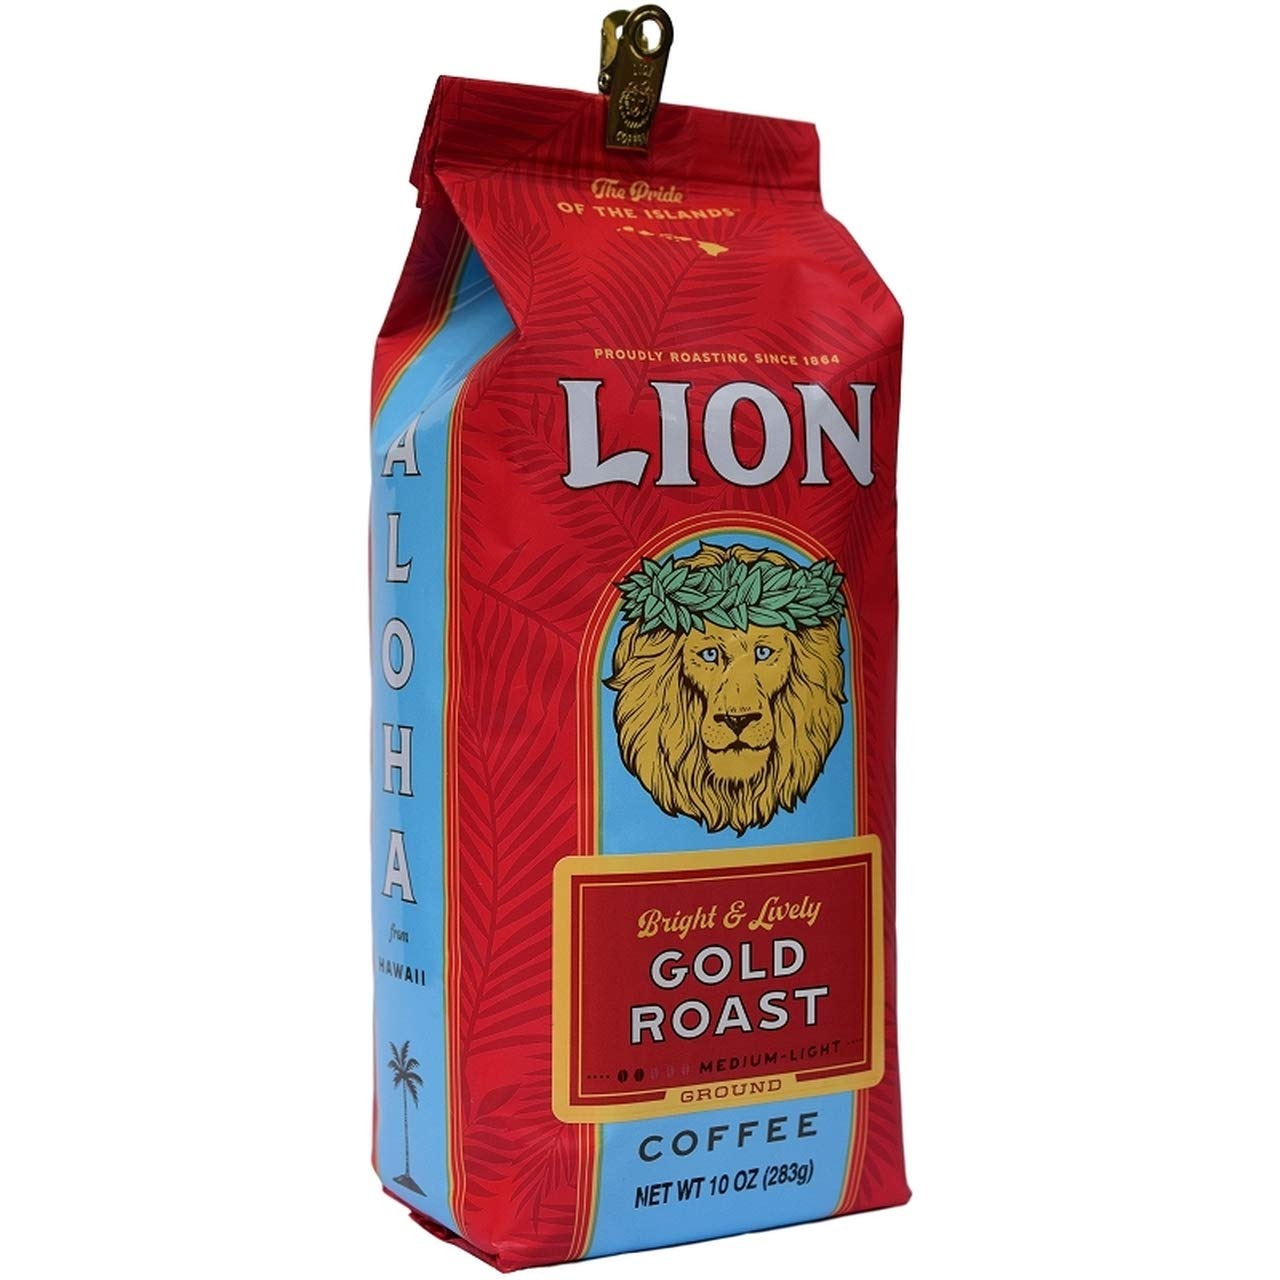
Item Name: LION Coffee Kona Gold - Ground Drip
Bullet Point 1: 7 ounces of LION Coffee Kona Gold
Bullet Point 2: Kona Blend
Bullet Point 3: Extremely hard to find outside of Hawai
Bullet Point 4: Light nutty pleasantly mellow taste
Bullet Point 5: a blend of fine coffees including Hawaiian Kona
Product Description: This coffee is well known for it's fine taste and is extremely hard to find outside of Hawaii. Lion Coffee has a light nutty pleasantly mellow taste, a blend of fine coffees including Hawaiian Kona. 7 oz. Vacuum sealed package.
Value: 7.0
Unit: ounce

Price: 10.99